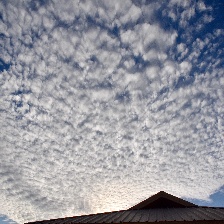
Cloud type: Altocumulus